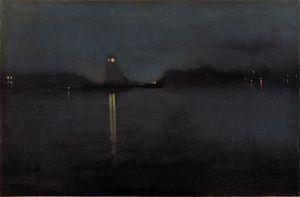
Les préludes de Rachmaninov constituent l'ensemble des préludes pour piano seul composés par le pianiste et compositeur russe Sergueï Rachmaninov.